P. J. Black

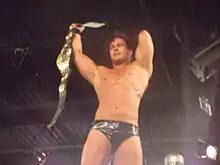
Angel as the FCW Florida Heavyweight Champion in January 2010

In 2008, Lloyd signed a three-year developmental deal with World Wrestling Entertainment (WWE), becoming the first South African person to do so. He was assigned to Florida Championship Wrestling (FCW), WWE's developmental territory, where he made his debut under the name Paul Lloyd on 5 February, in a loss to Kawal. His first win in FCW came the following week, when he teamed with Caylen Croft and Trent Barreta to defeat Tyler Reks, Johnny Curtis, and DJ Gabriel in a six-man tag team match. The following month, he changed his ring name to 'Justin Angel'. He went on to wrestle against DH Smith, Barreta, Yoshitatsu, and Lance Hoyt over the next few months. In June, he formed a tag team with Kris Logan, with the pair defeating DJ Gabriel and Vic Adams in their debut match as a team. They quickly began to feud with The Dude Busters of Barreta and Croft, losing to them in several championship matches over the next month. At the 23 July 2009 tapings of FCW's television show, Angel and Logan defeated Barreta and Croft to become the Florida Tag Team Champions. They lost the championship on the same night to The Rotundos (Bo and Duke).